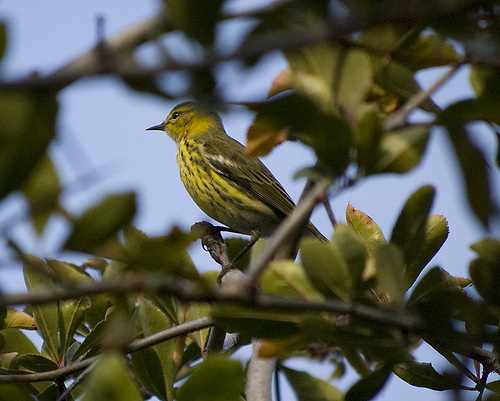
this yellow-breasted bird has black flecks on its breast, a small, slightly hooked bill and dull brown wings with a band of white.
a yellow and black striped breast, gray wings with yellow wingbars, and a short black bill.
a small yellow and grey bird with white wingbars and spotted belly.
this bird has a speckled belly and breast with a short pointy bill.
a small bird with a speckled yellow and black chest, brown wings and a black bill.
a bright yellow bird with black speckles on its chest.
this is a gray bird with a yellow breast and belly that have gray stripes going downyellow bird with brown speckles on belly and thin pointed beak.
this bird has a short, pointed beak with yellow and brown feathers with a faint white wing bar.
the bird has a small straight black bill and a spotted belly.
Species: Cape May Warbler